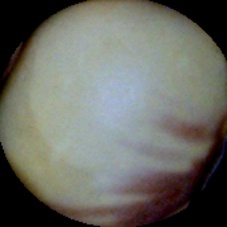
Label: Spotted